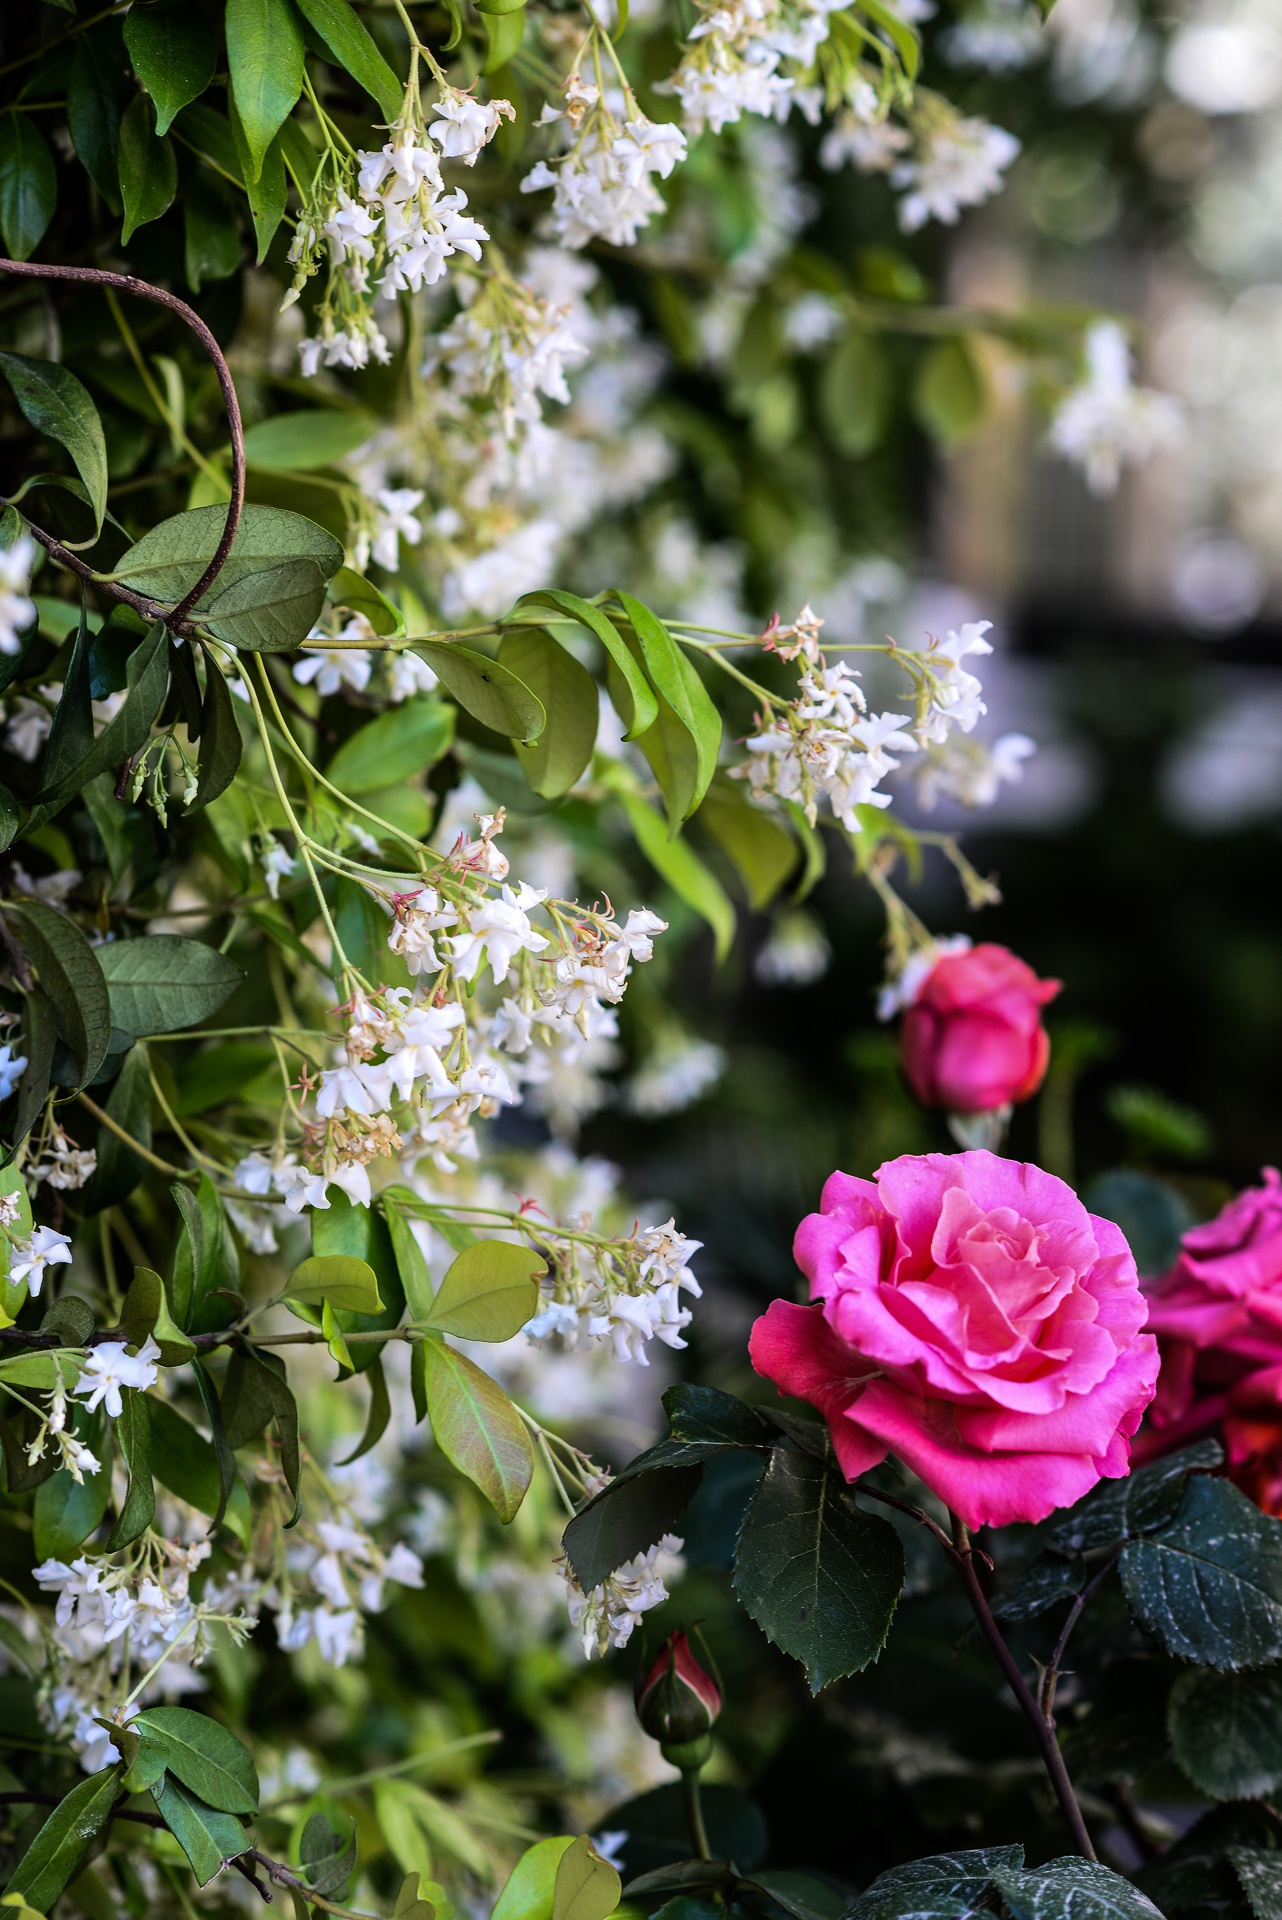
nature, branch, blossom, plant, white, flower, bloom, bush, rose, green, botany, garden, pink, flora, flowers, shrub, pink rose, of course, rose blooms, flowering plant, garden roses, rose family, land plant